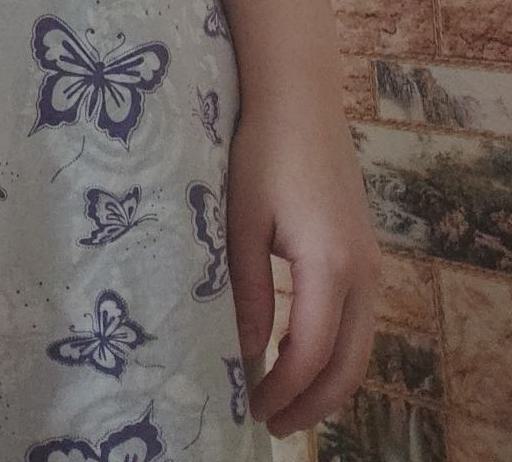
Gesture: no_gesture